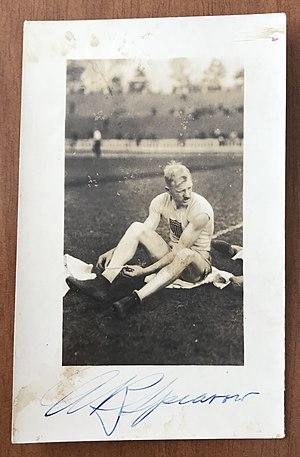
Albert Ralph Spearow, né le 3 octobre 1895 à LaGrange et mort le 17 décembre 1980 à Portland, est un athlète américain, spécialiste du saut à la perche. Record du monde, non ratifié, en 1924 à Tokyo.